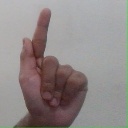
अक्षर: ळ